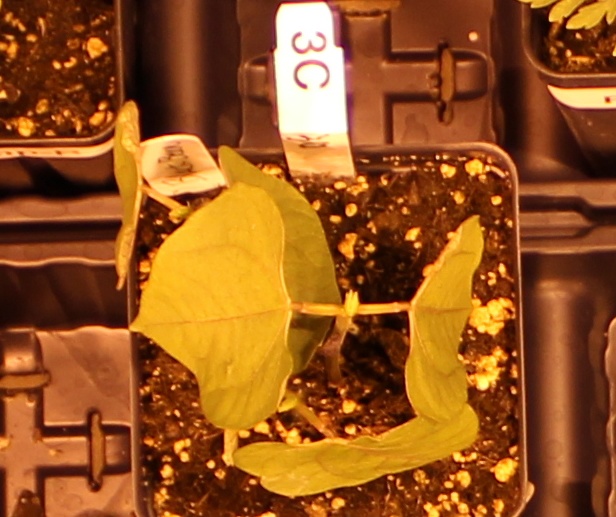
Label: Blackbean